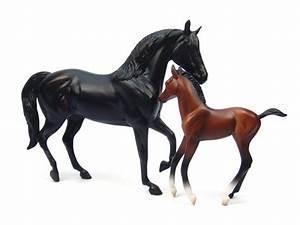
horse